Action of 13 September 1810

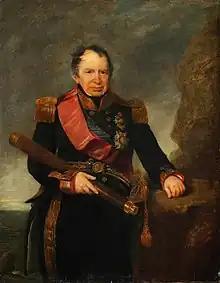
1832 portrait of Rowley

In 1808, both the Royal Navy and the French Imperial Navy despatched frigate squadrons to the Indian Ocean. The French, led by Commodore Jacques Hamelin, were ordered to disrupt British trade in the region, particularly targeting the large East Indiamen that carried millions of pounds worth of goods between Britain and her Empire. The British force under Commodore Josias Rowley was tasked with the blockade and eventual capture of the two well defended island bases of the French, Isle Bonaparte and Isle de France. At the action of 31 May 1809, a French frigate named "Caroline" captured two East Indiamen, sheltering with her prizes at Saint Paul on Isle Bonaparte. In his first major operation against the islands, Rowley landed soldiers behind the defences of the harbour and sent his ships into the bay, seizing the town and the shipping in the harbour, including "Caroline". One of Rowley's captains who had performed well in this engagement was Robert Corbet of HMS "Nereide". Refitting the "Caroline" as a British warship and renaming her HMS "Bourbonaise", Rowley placed Corbet in command and sent him to Britain with despatches.